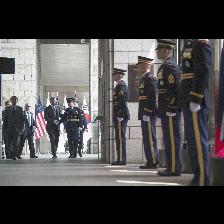
Label: Human